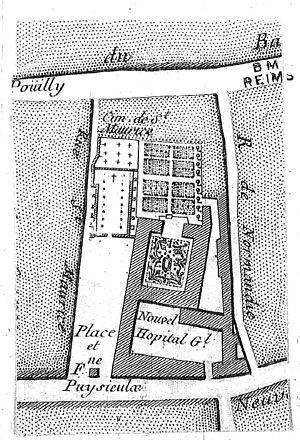
image de l'ancien collège .
L'église Saint-Maurice de Reims est située sur la place Museux, à côté de l'ancien collège des Jésuites.
L'ancien collège des Jésuites est un bâtiment du XVIᵉ siècle situé à Reims dans le département français de la Marne et qui regroupe des organisations à caractère régional, international et local.